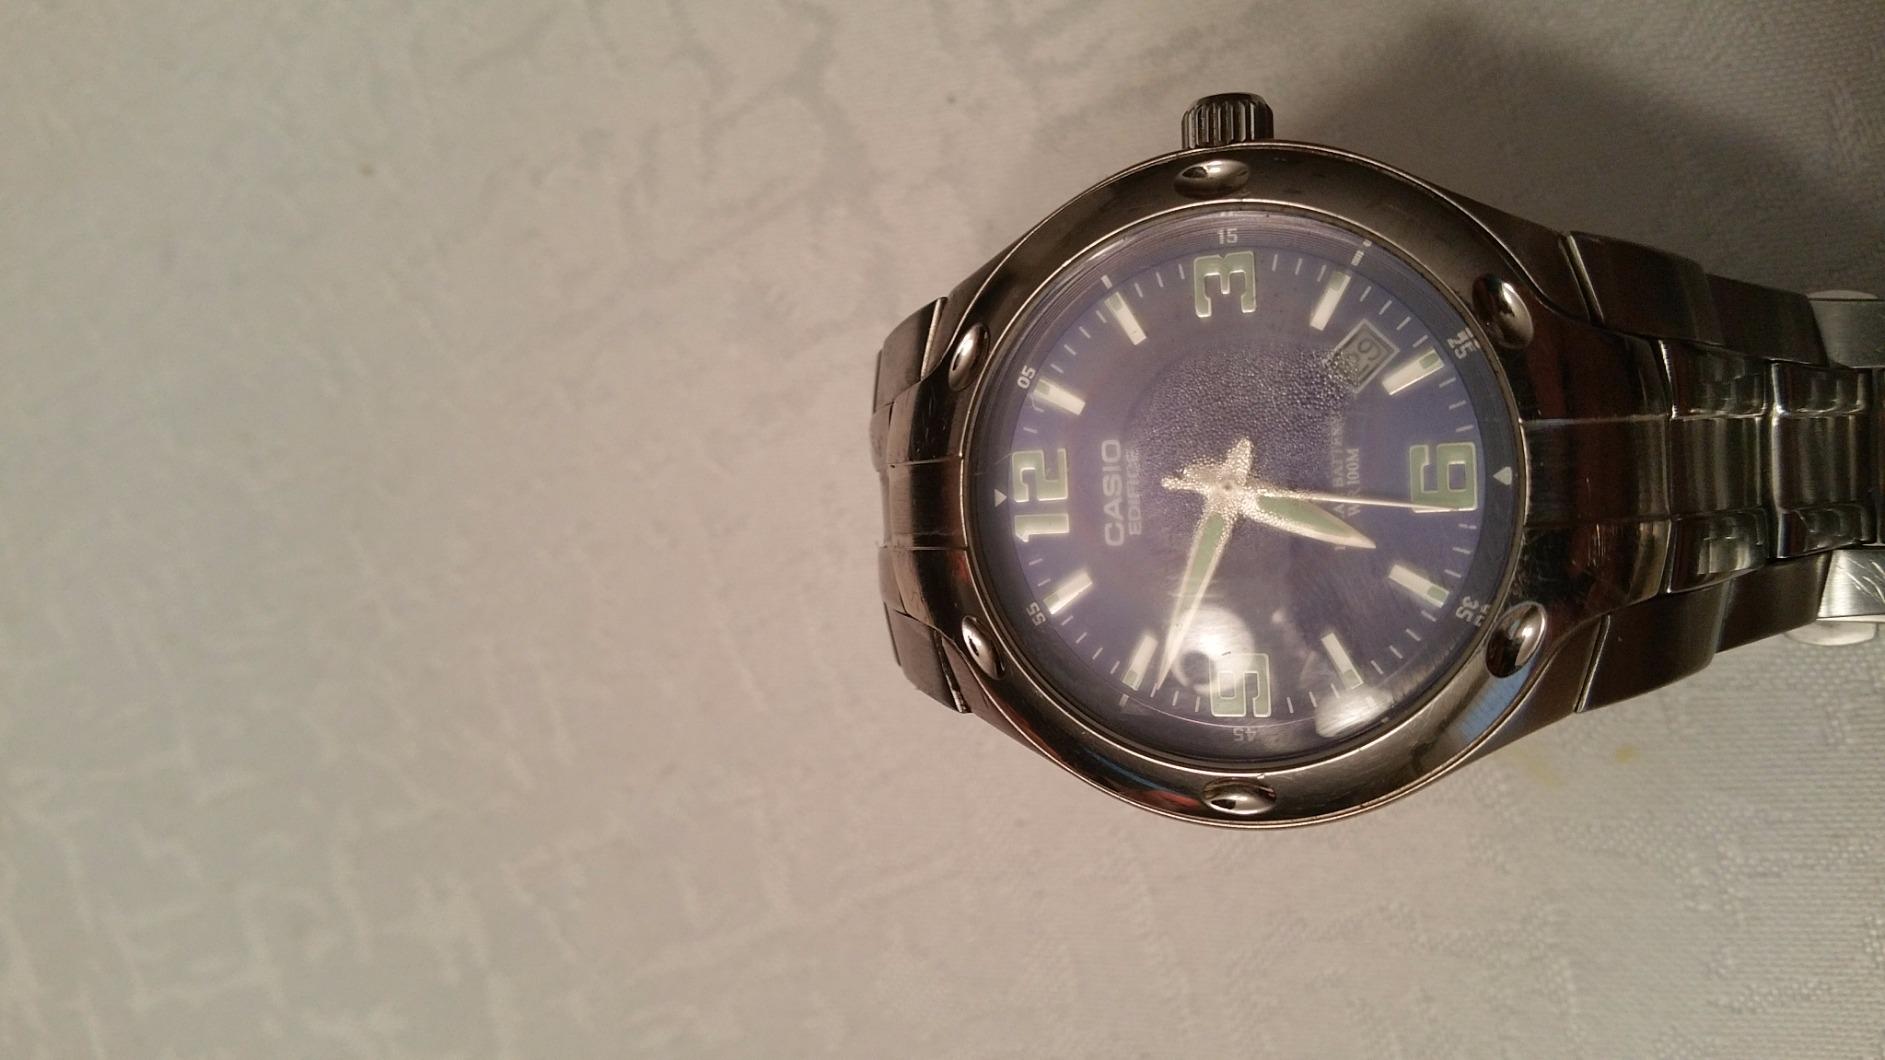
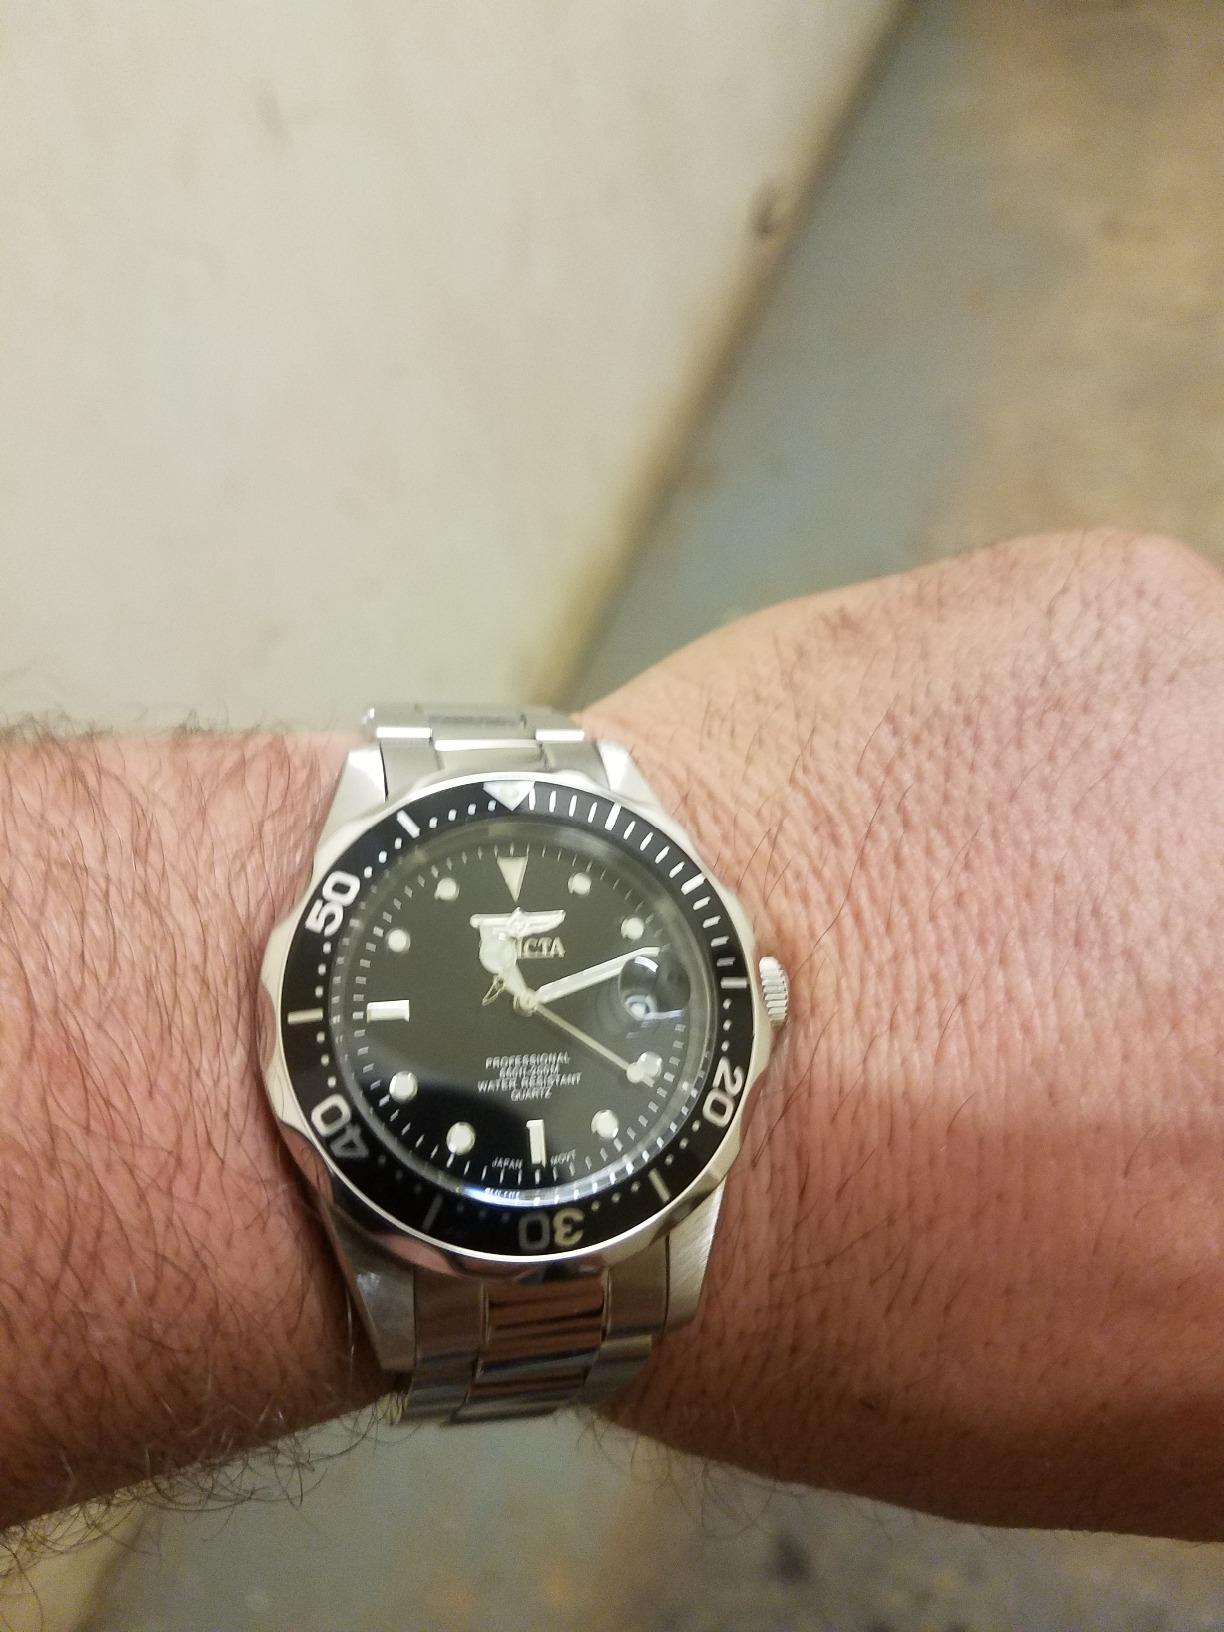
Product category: accessories_watch
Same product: no